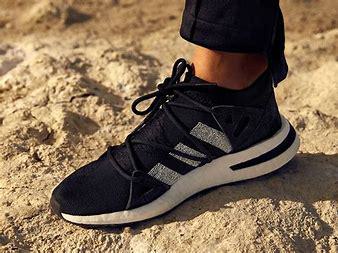
Brand: Adidas
Model: Arkyn